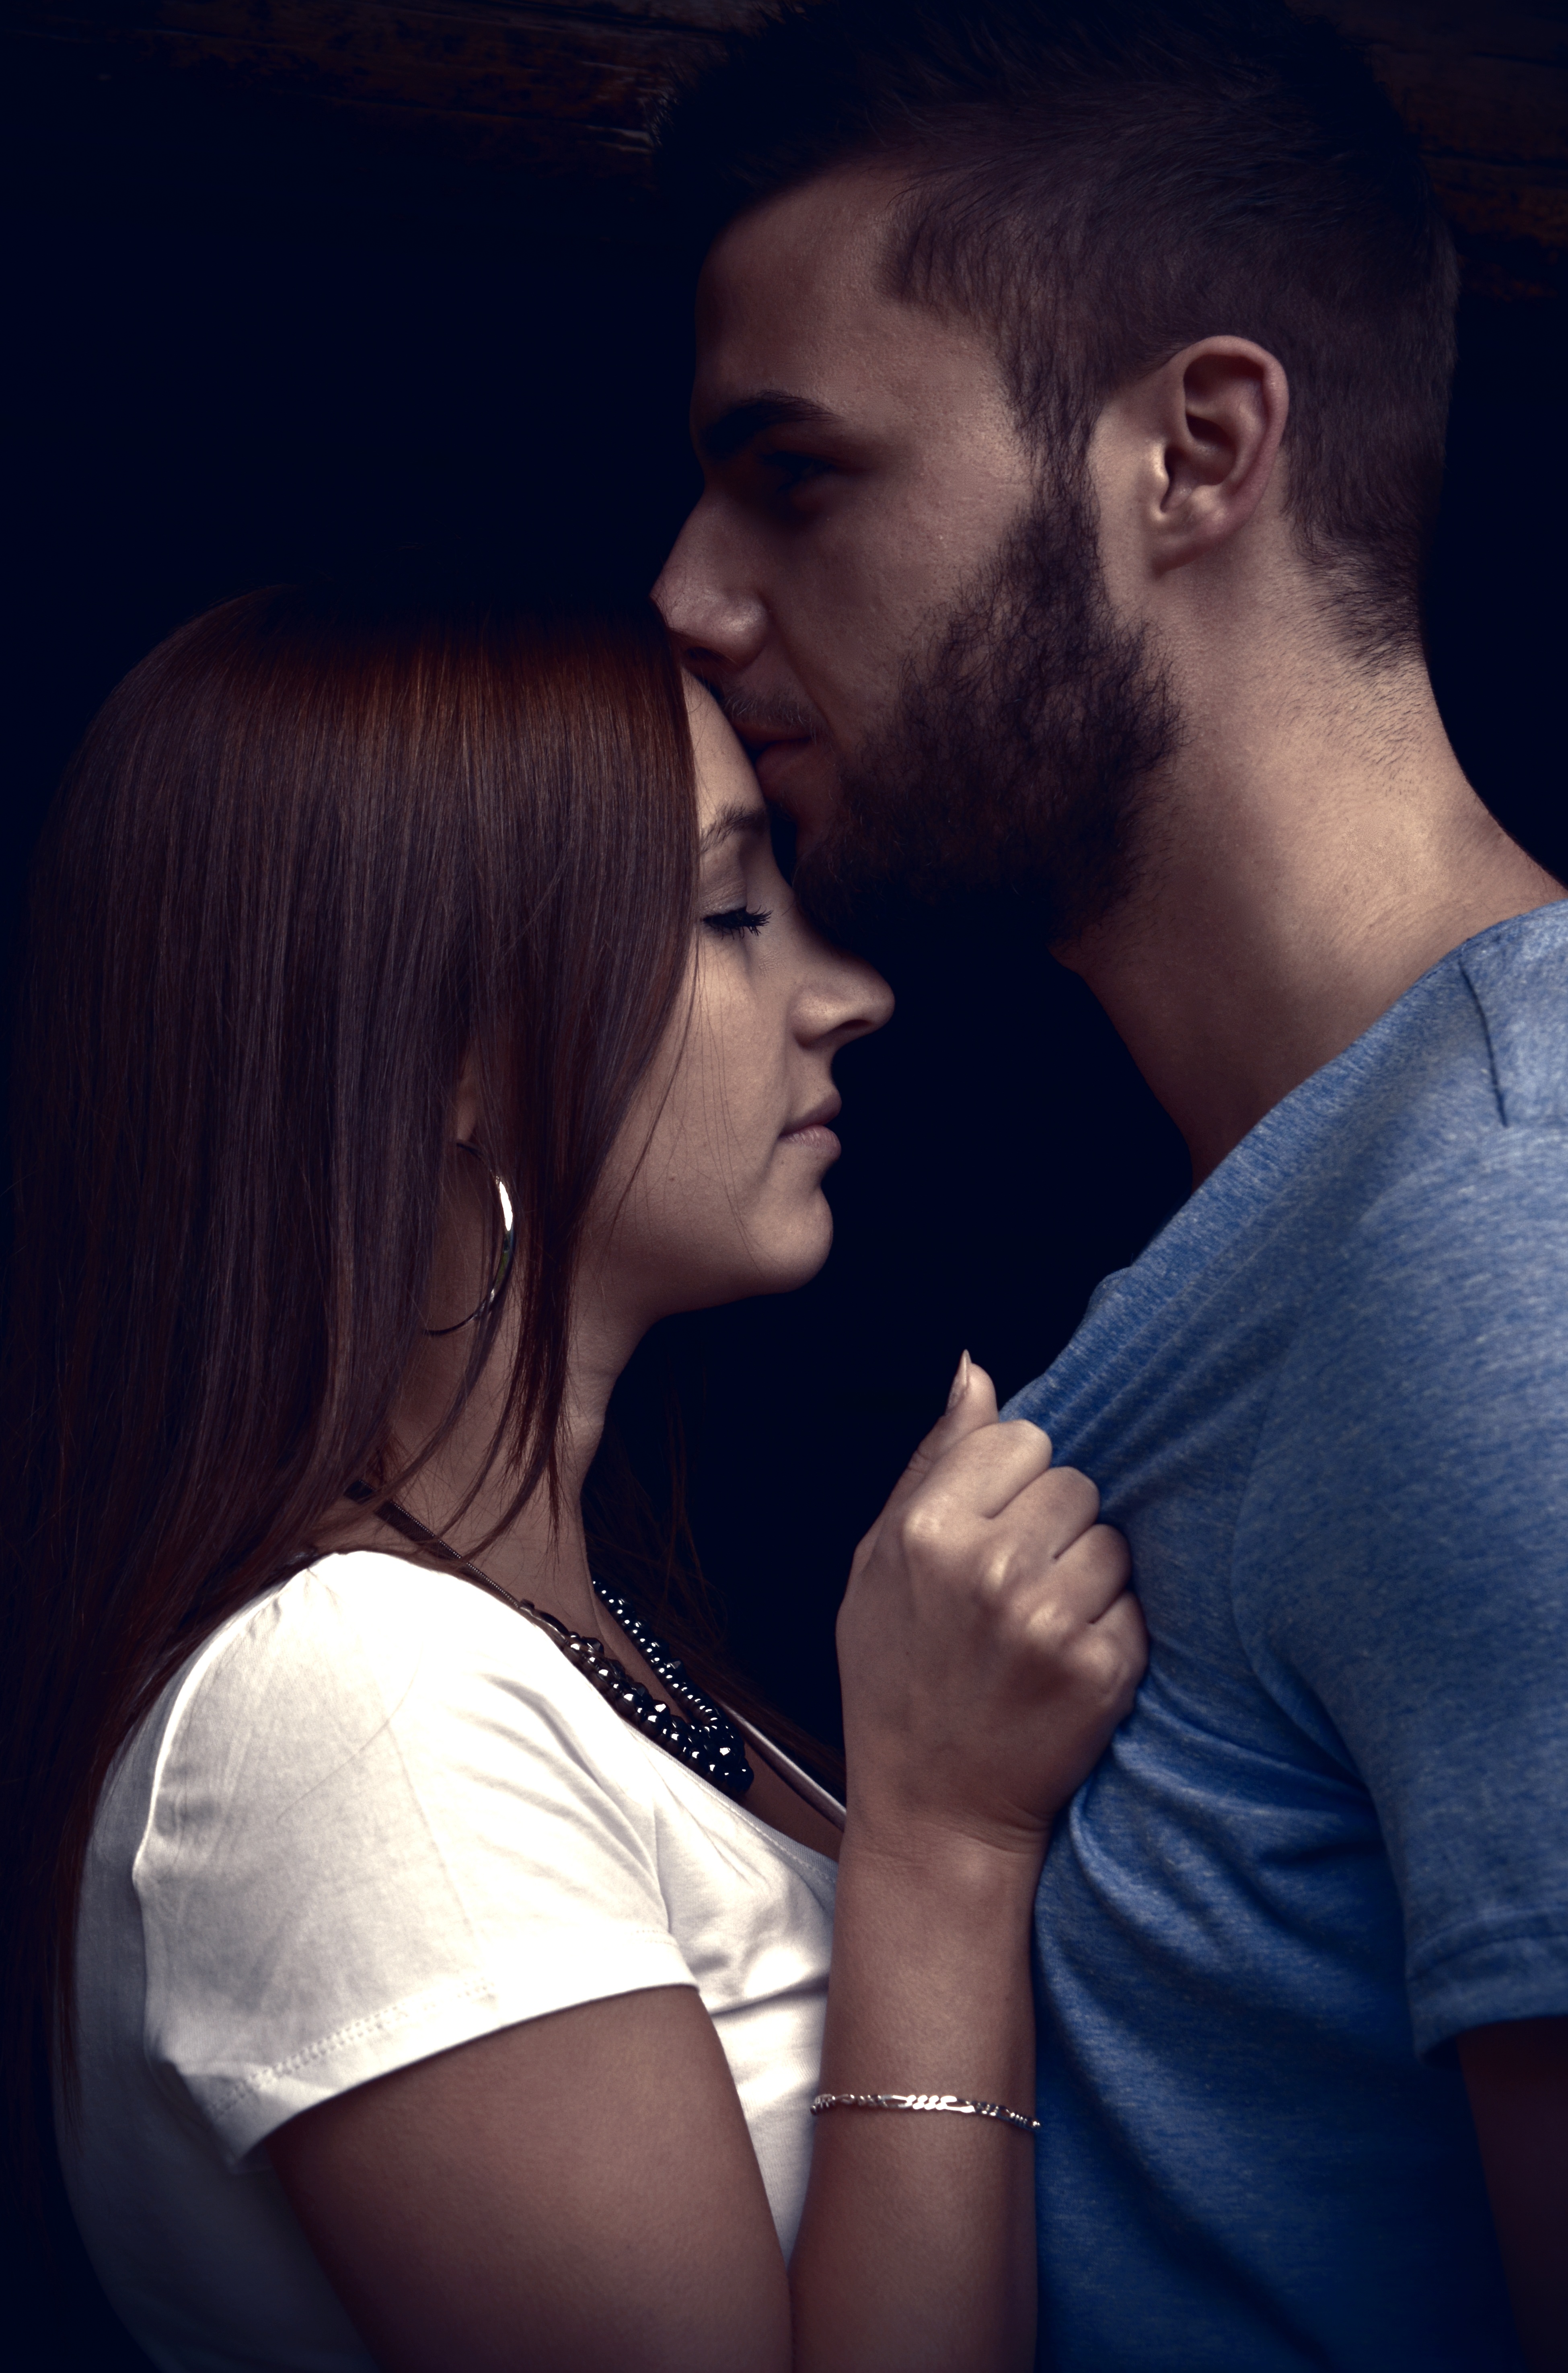
man, person, woman, love, heart, portrait, red, kiss, romance, romantic, two, blue, friendship, together, tablecloth, affection, happy, lovers, pair, valentine, luck, fingerprint, connectedness, emotion, feelings, harmony, embroidery, tenderness, valentine's day, interaction, combines, photo shoot, human action, thumbprint